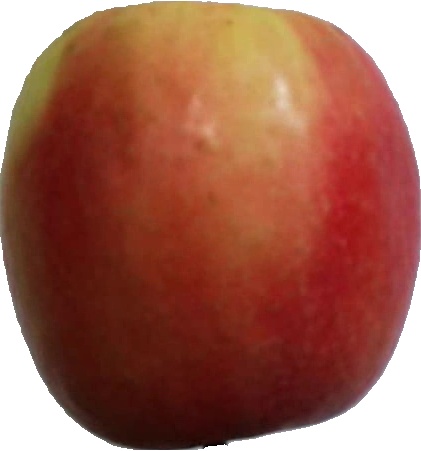
Label: apple_pink_lady_1